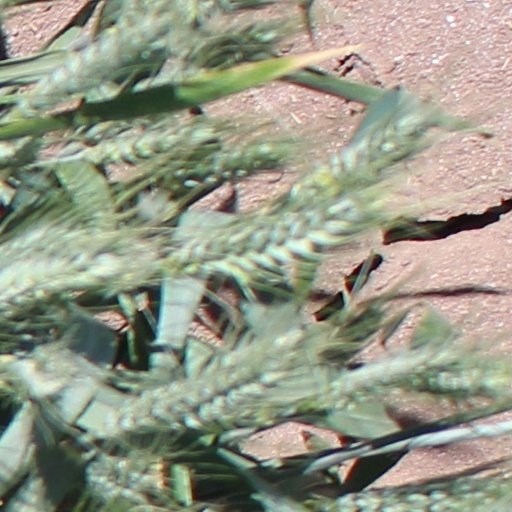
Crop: wheat